Abanindranath Tagore

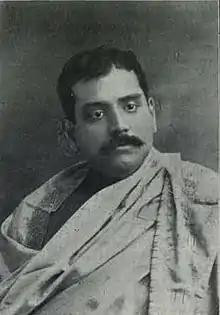
Abanindranath Tagore, c. 1907

However limited Rothenstein's experiments with the styles of early Modernist Indian painting were, the friendship between him and Abanindranath Tagore ushered in a crucial cultural event. This was Rabindranath Tagore's time living at Rothenstein's London home, which led to the publication of the English-language version of Gitanjali and the subsequent award to Rabindranath in 1913 of the Nobel Prize for Literature.